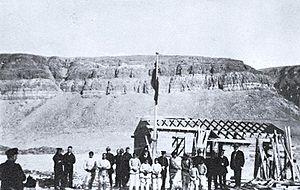
Photographie, Dépôt de la GRC en construction, Craig Harbour, île Ellesmere, NU, 1926, Frederick W. Berchem, Sels d'argent - Gélatine argentique, 11.7 x 16 cm
La péninsule de Bache est une langue de terre situé dans la partie orientale de l'île d'Ellesmere, dans le territoire fédéral du Nunavut, au Canada.
Craig Harbour est un village abandonné dans la région de Qikiqtaaluk dans le territoire canadien du Nunavut. Il est situé sur l'île d'Ellesmere sur la côte nord du détroit de Jones à 55 km au sud-est de Grise Fiord.